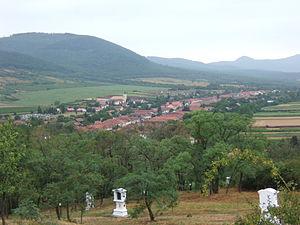
Hercegkút est un village et une commune du comitat de Borsod-Abaúj-Zemplén en Hongrie.